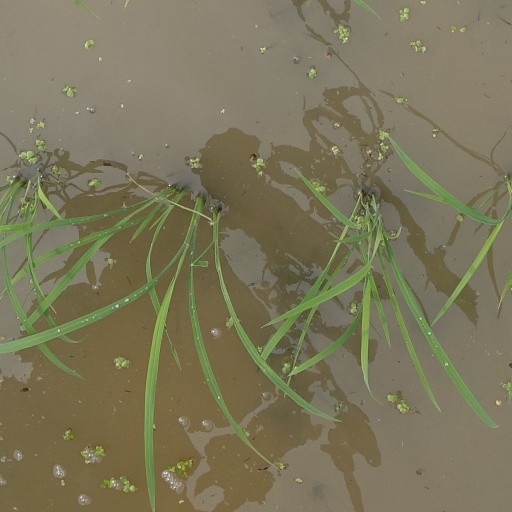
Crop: rice